Les Crosets

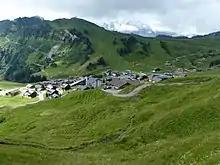
Les Crosets

Les Crosets is a village and ski resort in the Canton of Valais, Switzerland. It is part of the Val-d'Illiez municipality, and Portes du Soleil ski area.